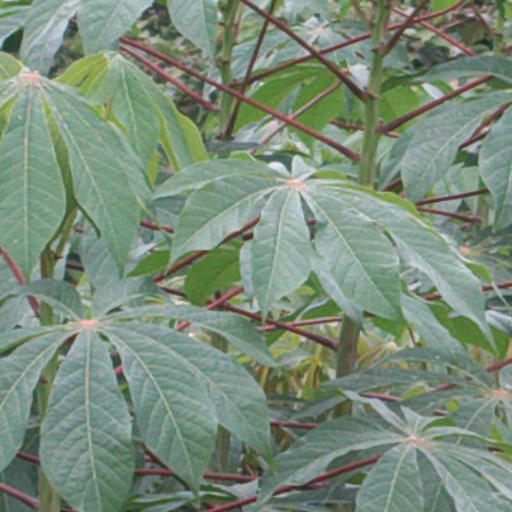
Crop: cassava